Radar

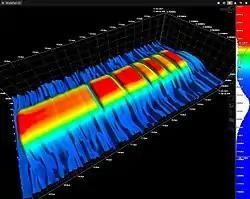
3D Doppler radar spectrum showing a Barker code of 13

A radar system has a transmitter that emits radio waves known as "radar signals" in predetermined directions. When these signals contact an object they are usually reflected or scattered in many directions, although some of them will be absorbed and penetrate into the target. Radar signals are reflected especially well by materials of considerable electrical conductivity—such as most metals, seawater, and wet ground. This makes the use of radar altimeters possible in certain cases. The radar signals that are reflected back towards the radar receiver are the desirable ones that make radar detection work. If the object is "moving" either toward or away from the transmitter, there will be a slight change in the frequency of the radio waves due to the Doppler effect.